Richards Mansion (Georgetown, Delaware)

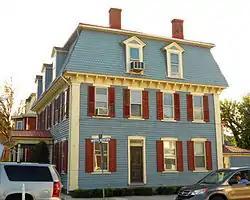

Richards Mansion, also known as The Mansion House, is a historic mansion located at Georgetown, Sussex County, Delaware. The oldest section was built between 1796 and 1799, and is a two-story, four-bay, single pile Federal style structure that is now the rear wing. The main house was built between 1835 and 1845, and is a three-story, five-bay, frame structure in the Greek Revival style. The third floor was added in 1883, with the addition of a mansard roof in the Second Empire style.